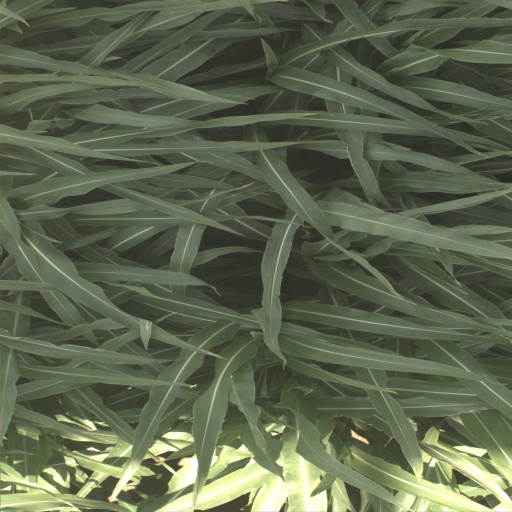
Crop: sorghum